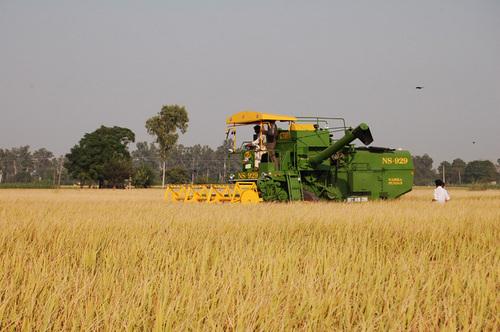
Wafanyakazi katika kiwanda kinachojihusisha na mfumo wa kisasa katika utendaji kazi na ufanikishaji wake wa kazi